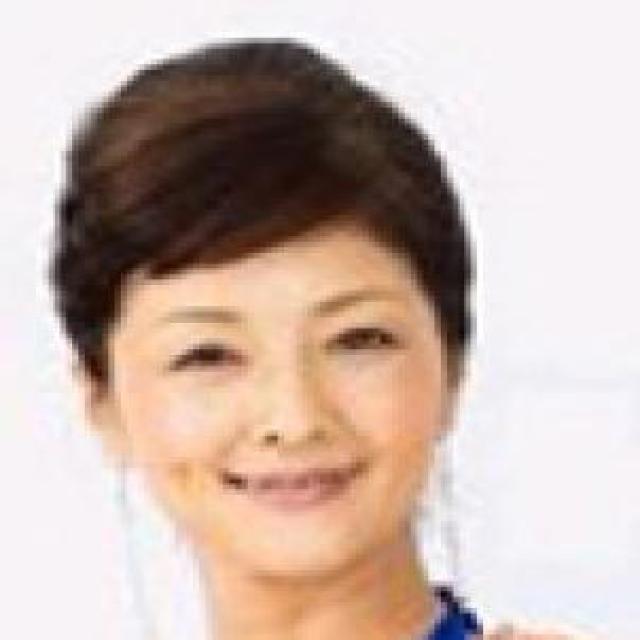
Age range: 21-44